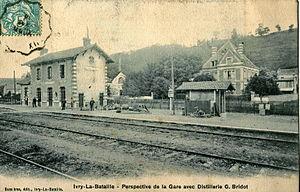
Carte postale ancienne éditée par Bussières à Ivry-la-Bataille
Ivry-la-Bataille est une commune française située dans le département de l'Eure en région Normandie.
La ligne de Saint-Georges-Motel à Grand-Quevilly est une ligne du réseau ferré national français qui traverse les départements de la Seine-Maritime et de l'Eure. La section entre le Grand-Quevilly et Saint-Pierre-lès-Elbeuf est ouverte au trafic des marchandises. La section entre Breuilpont et de Cocherel, déclassée, est exploitée par l'association du chemin de fer de la vallée de l'Eure. La section entre Louviers et Acquigny appartient toujours à Réseau ferré de France, mais n'est pas exploitée.